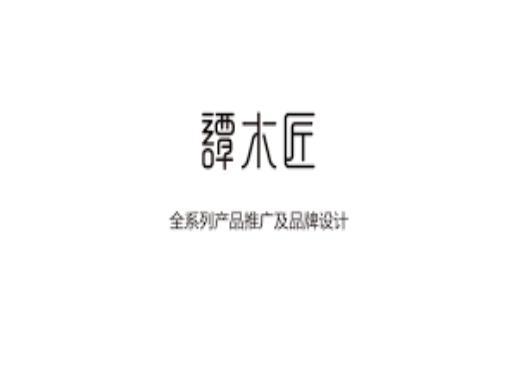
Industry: Necessities